Mohammad Aizaz Sohail

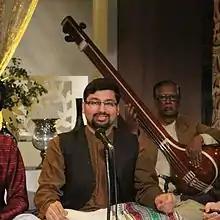
Photo of Mohammad Aizaz Sohail at Firdous-E-Gosh

Mohammad Aizaz Sohail (Urdu: محمد اعزاز سہیل) is a Pakistani singer from Karachi. Born on May 22, 1987, Aizaz is a trained singer in eastern classical music. He is well known for his appearances in Pakistan Superstar and Pakistan Television Corporation's program 'Firdous-e-Gosh'. He has also been a teacher to many renowned names in the Pakistani music industry.